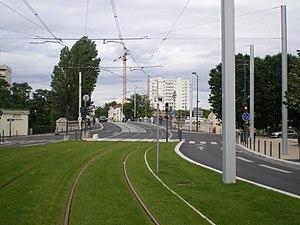
Extension de la ligne T1 à l'Ouest pendant la phase d'essais - Pont sur le grand bras de la Seine et à l'arrière plan l'Île-Saint-Denis
L'avenue de Verdun est une des voies principales de Villeneuve-la-Garenne. Elle est officiellement la première voie de communication de la ville après sa création en 1929.